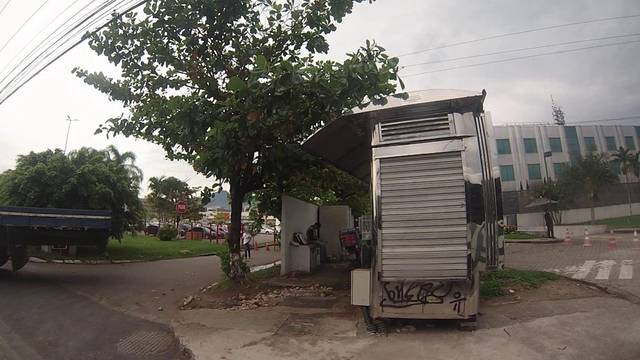
Region: Brazil
Coordinates: -22.991, -43.365